Beijing Music Festival

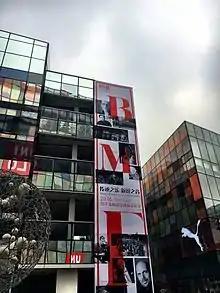
19th Beijing Music Festival at Sanlitun (October 2016)

The Beijing Music Festival (BMF) is an annual music festival held in Beijing which according to the Chinese Ministry of Culture has become one of the most well-known musical events in the world, drawing international attention. According to Chinaculture.org the festival presents about 30 concerts in October every year offering a wide variety of classical and jazz music including opera, orchestral, chamber, solo, and choral concerts. BMF also gives prominence to music education and community engagement offering free children's concerts and students' concerts, as well as master classes which draw about 6,000 music students, teachers, and spectators. It prides itself in presenting both Western and Chinese music alike.